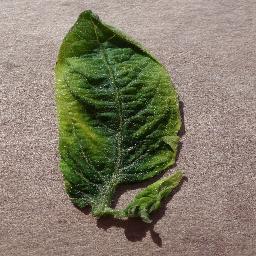
Label: Tomato___Tomato_Yellow_Leaf_Curl_Virus